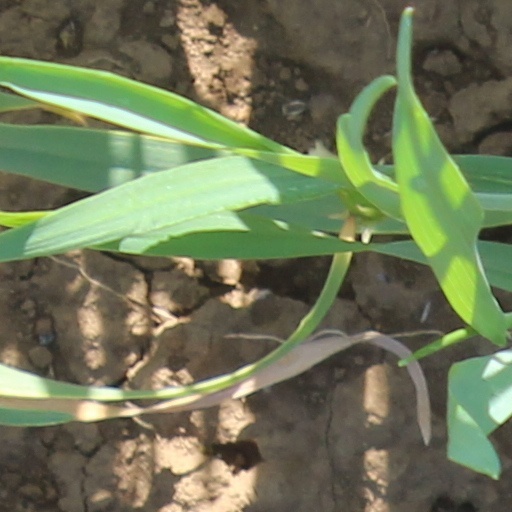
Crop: wheat